Muslim conquest of Persia

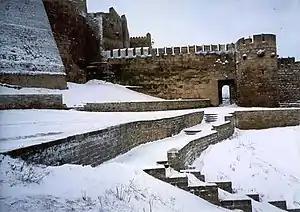
Sassanid fortress in Derbent, present day Dagestan, Russia. It fell to the Muslims in 643.

The conquest of Iranian Azerbaijan started in 651, part of a simultaneous attack launched against Kerman and Makran in the southeast (described above), against Sistan in the northeast and against Azerbaijan in the northwest. Hudheifa ibn Al Yaman was assigned Azerbaijan. Hudheifa marched from Rey in central Persia to Zanjan, a well-fortified Persian stronghold in the north. The Persians came out of the city and gave battle, but Hudheifa defeated them, captured the city, and those who sought peace were granted it on the usual "jizya" conditions. From Zanjan, Hudheifa marched to Ardabil which surrendered peacefully. Hudheifa then continued his march north along the western coast of the Caspian Sea and captured Bab al-Abwab by force. At this point Hudheifa was recalled by Uthman, to be replaced by Bukair ibn Abdullah and Utba ibn Farqad. They were sent to carry out a two-pronged attack against Azerbaijan: Bukair along the western coast of the Caspian Sea, and Uthba into the heart of Azerbaijan. On his way north Bukair was halted by a large Persian force under Isfandiyar, the son of Farrukhzad. A pitched battle was fought, after which Isfandiyar was defeated and captured. In return for his life, he agreed to surrender his estates in Azerbaijan and persuade others to submit to Muslim rule. Uthba ibn Farqad then defeated Bahram, brother of Isfandiyar. He too sued for peace. Azerbaijan then surrendered to Caliph Umar, agreeing to pay the annual "jizya".